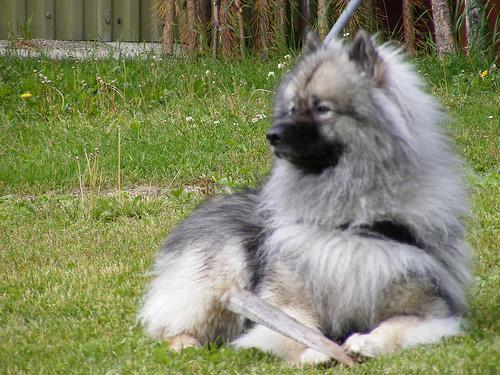
keeshond